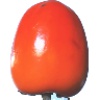
Label: kaki